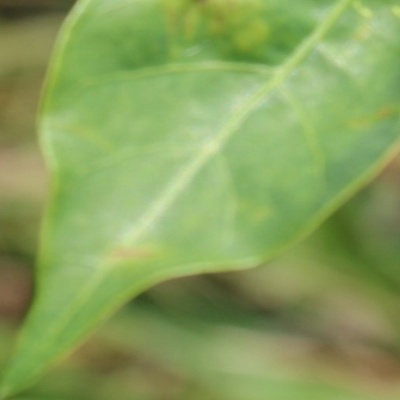
Crop: Cassava
Condition: green mite